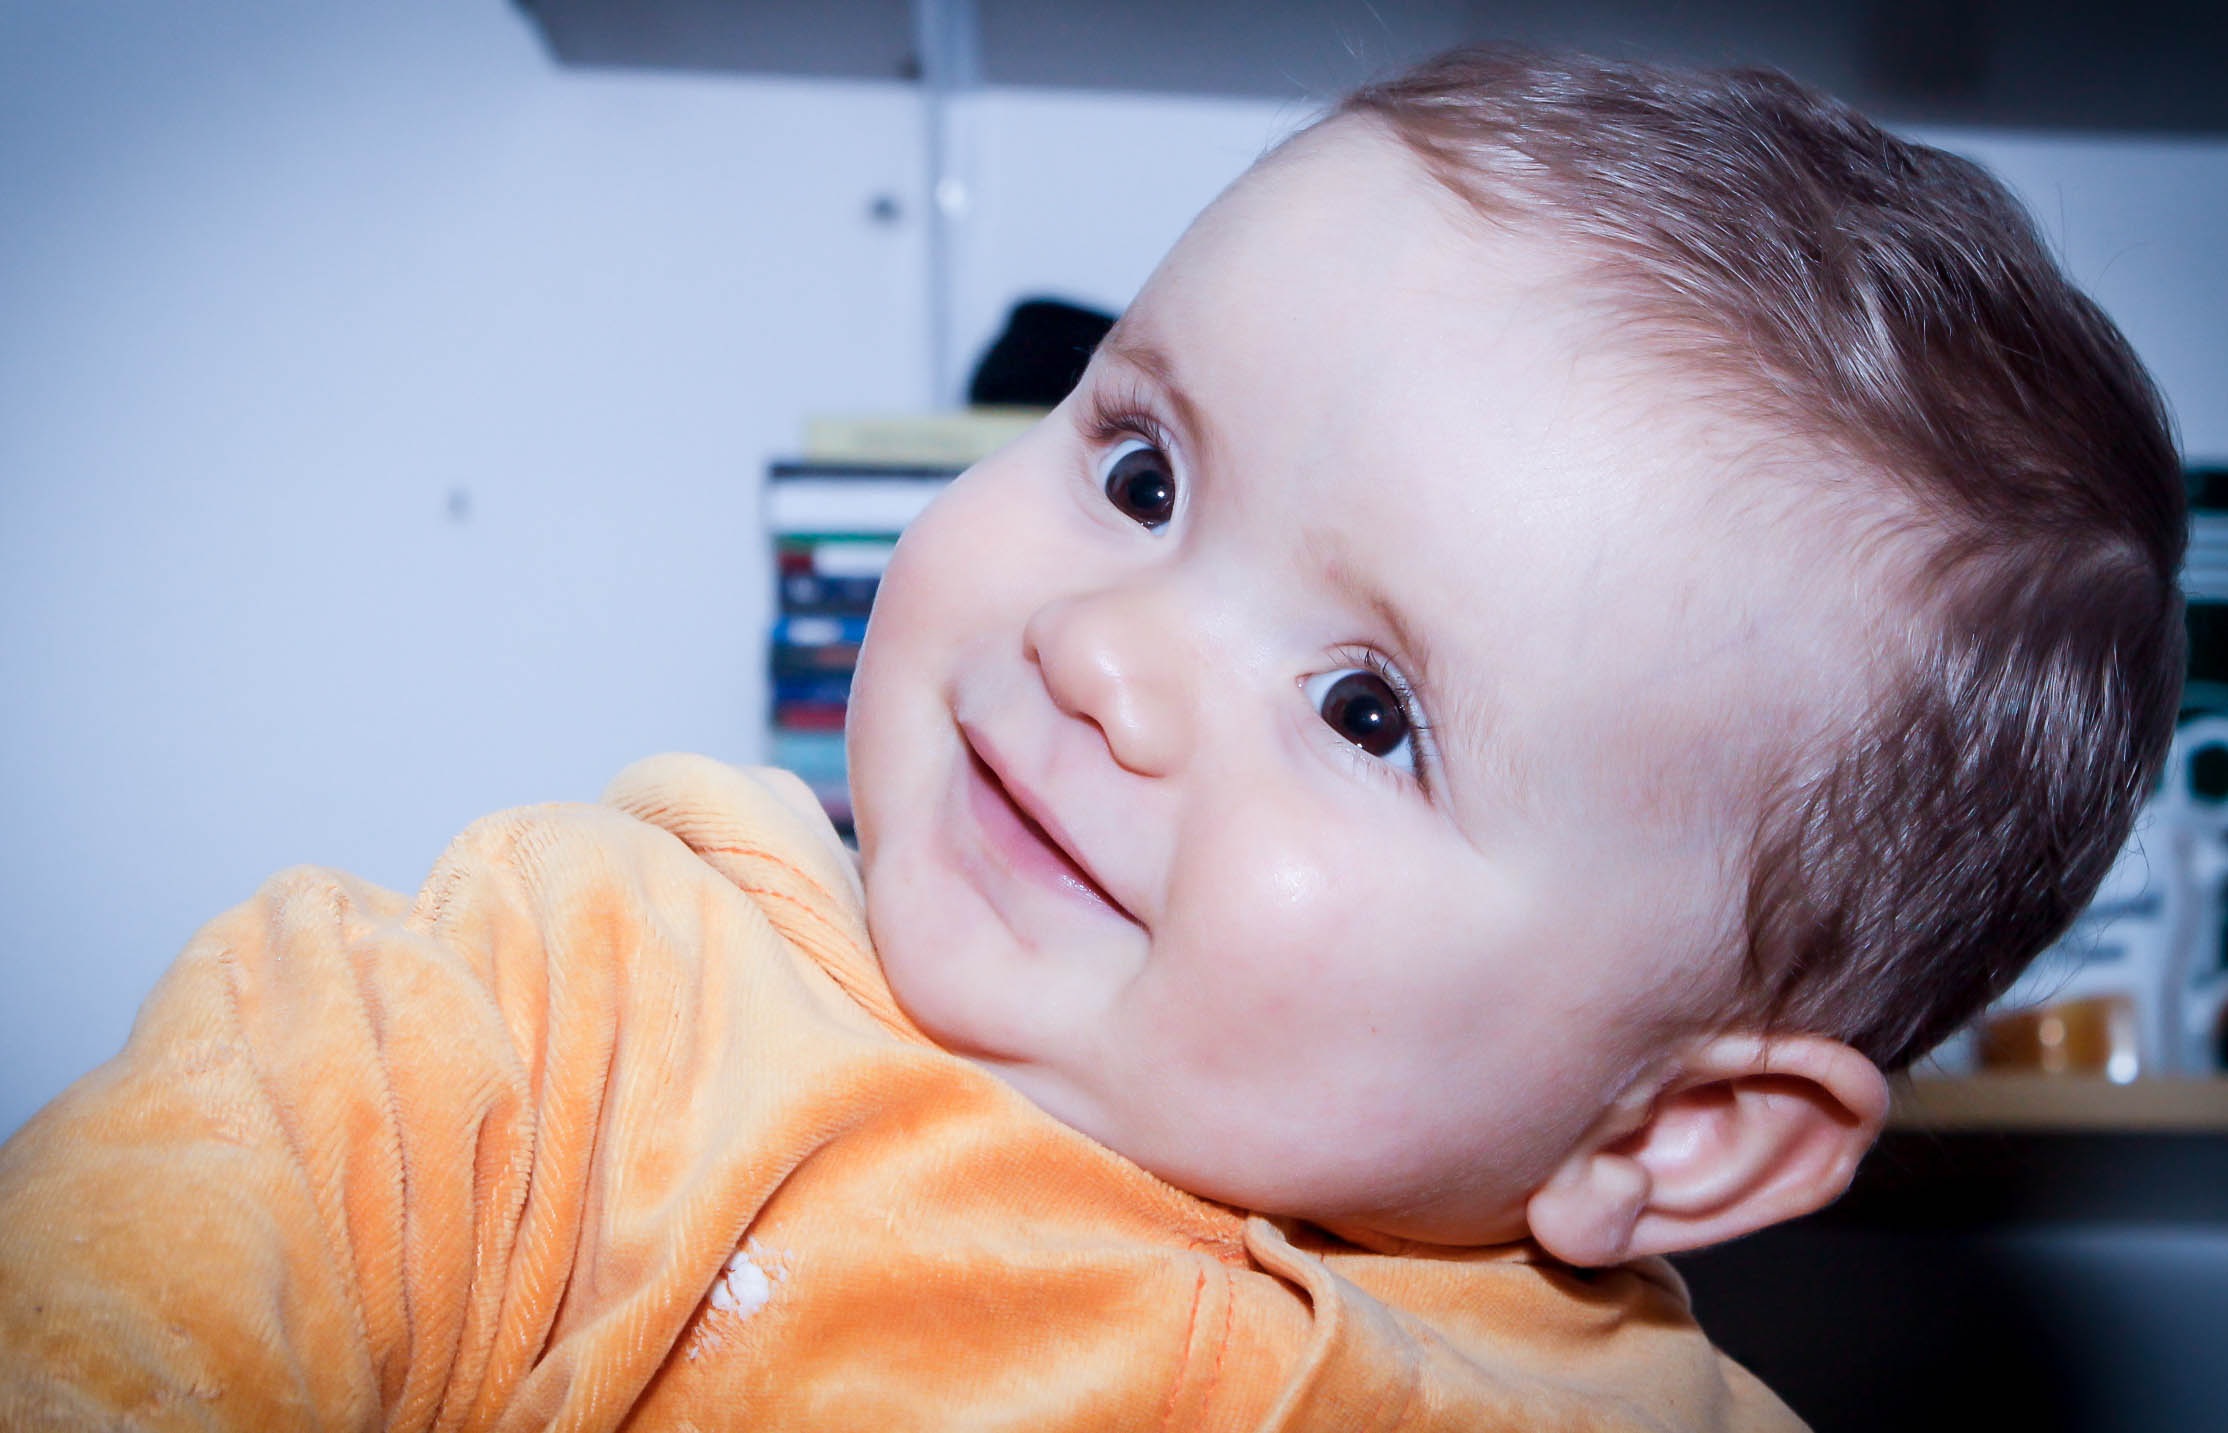
person, girl, portrait, child, baby, facial expression, smiling, smile, close up, face, nose, infant, toddler, eye, head, skin, beauty, organ, emotion, portrait photography, human positions